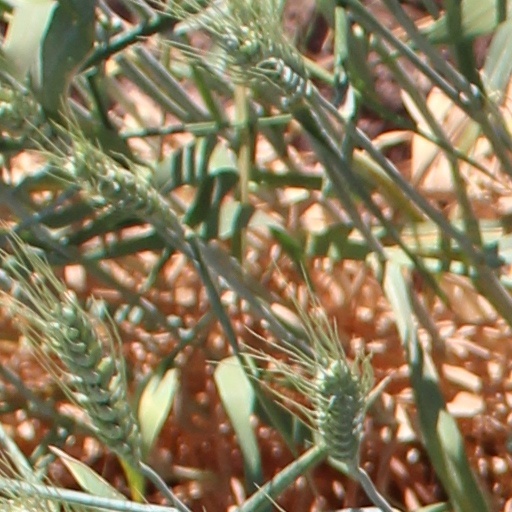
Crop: wheat